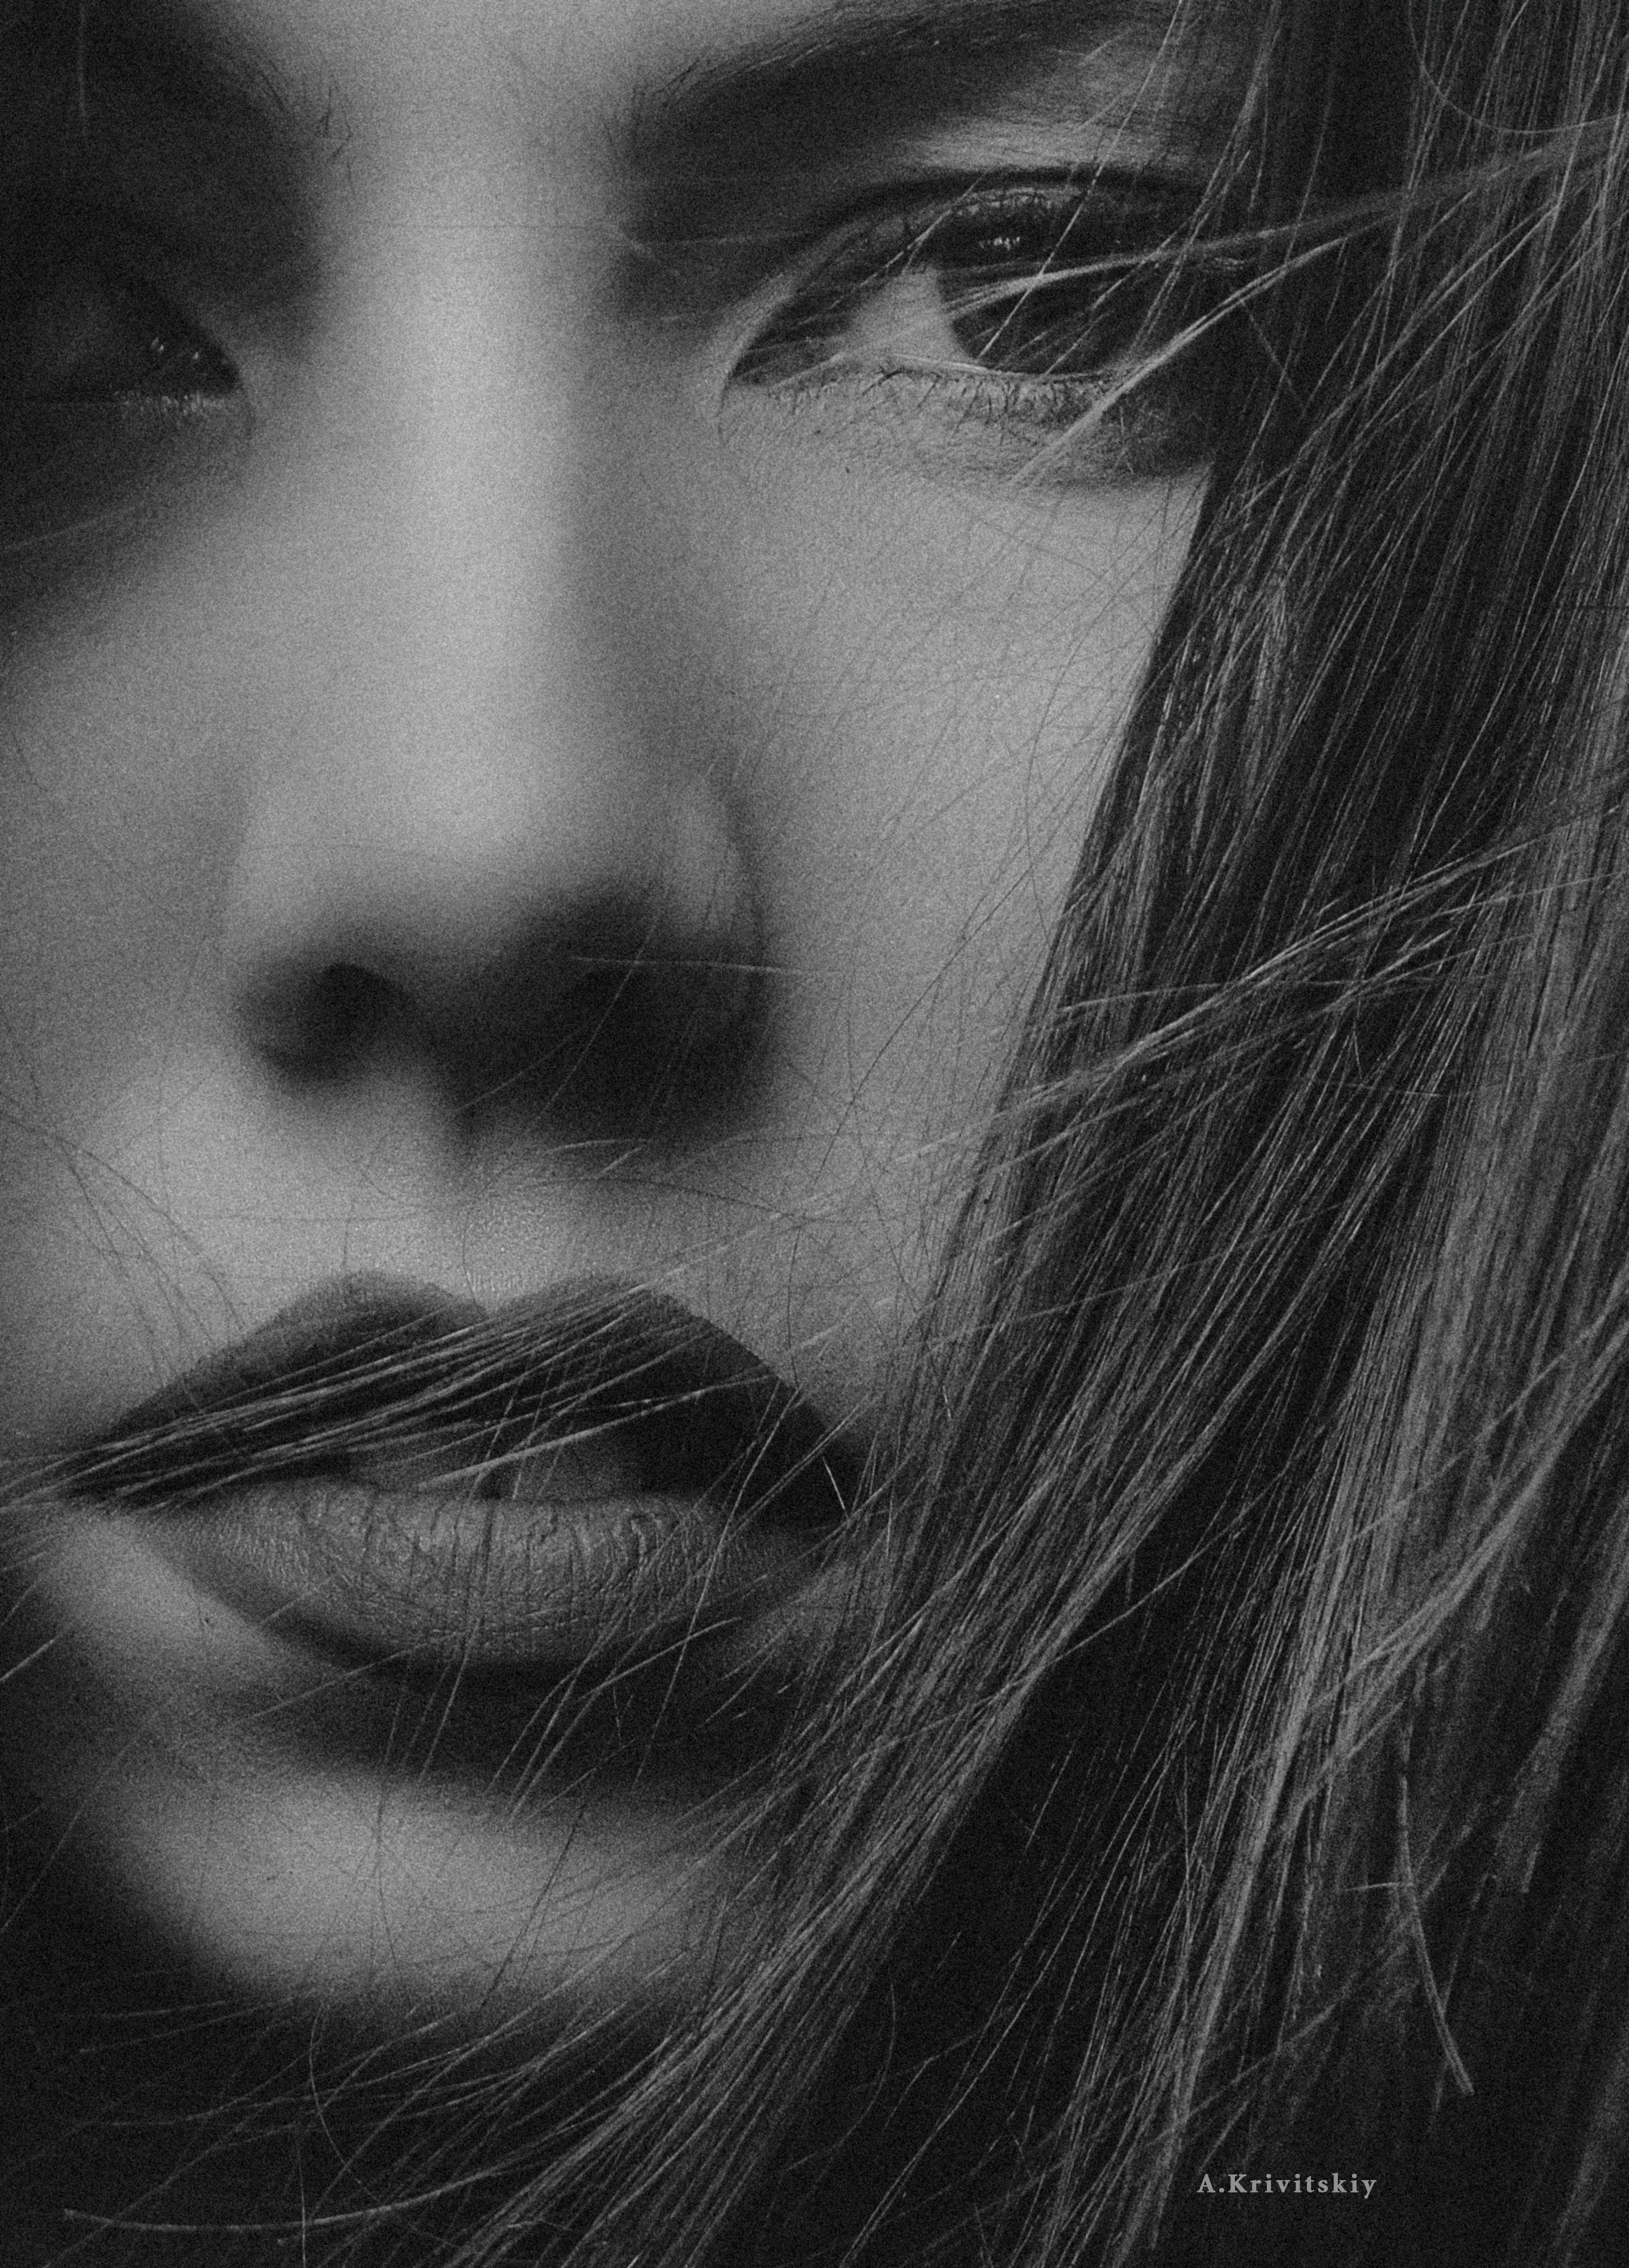
girl, portrait, retro, face, beautiful, look, studio, monochrome, donate, forehead, nose, cheek, skin, lip, chin, eyebrow, mouth, eye, eyelash, facial expression, neck, human body, jaw, flash photography, iris, gesture, grey, black and white, style, art, monochrome photography, darkness, close up, drawing, illustration, chest, visual arts, facial hair, self portrait, happy, child, flesh, stock photography, beard, portrait photography, sketch, artwork, moustache, figure drawing